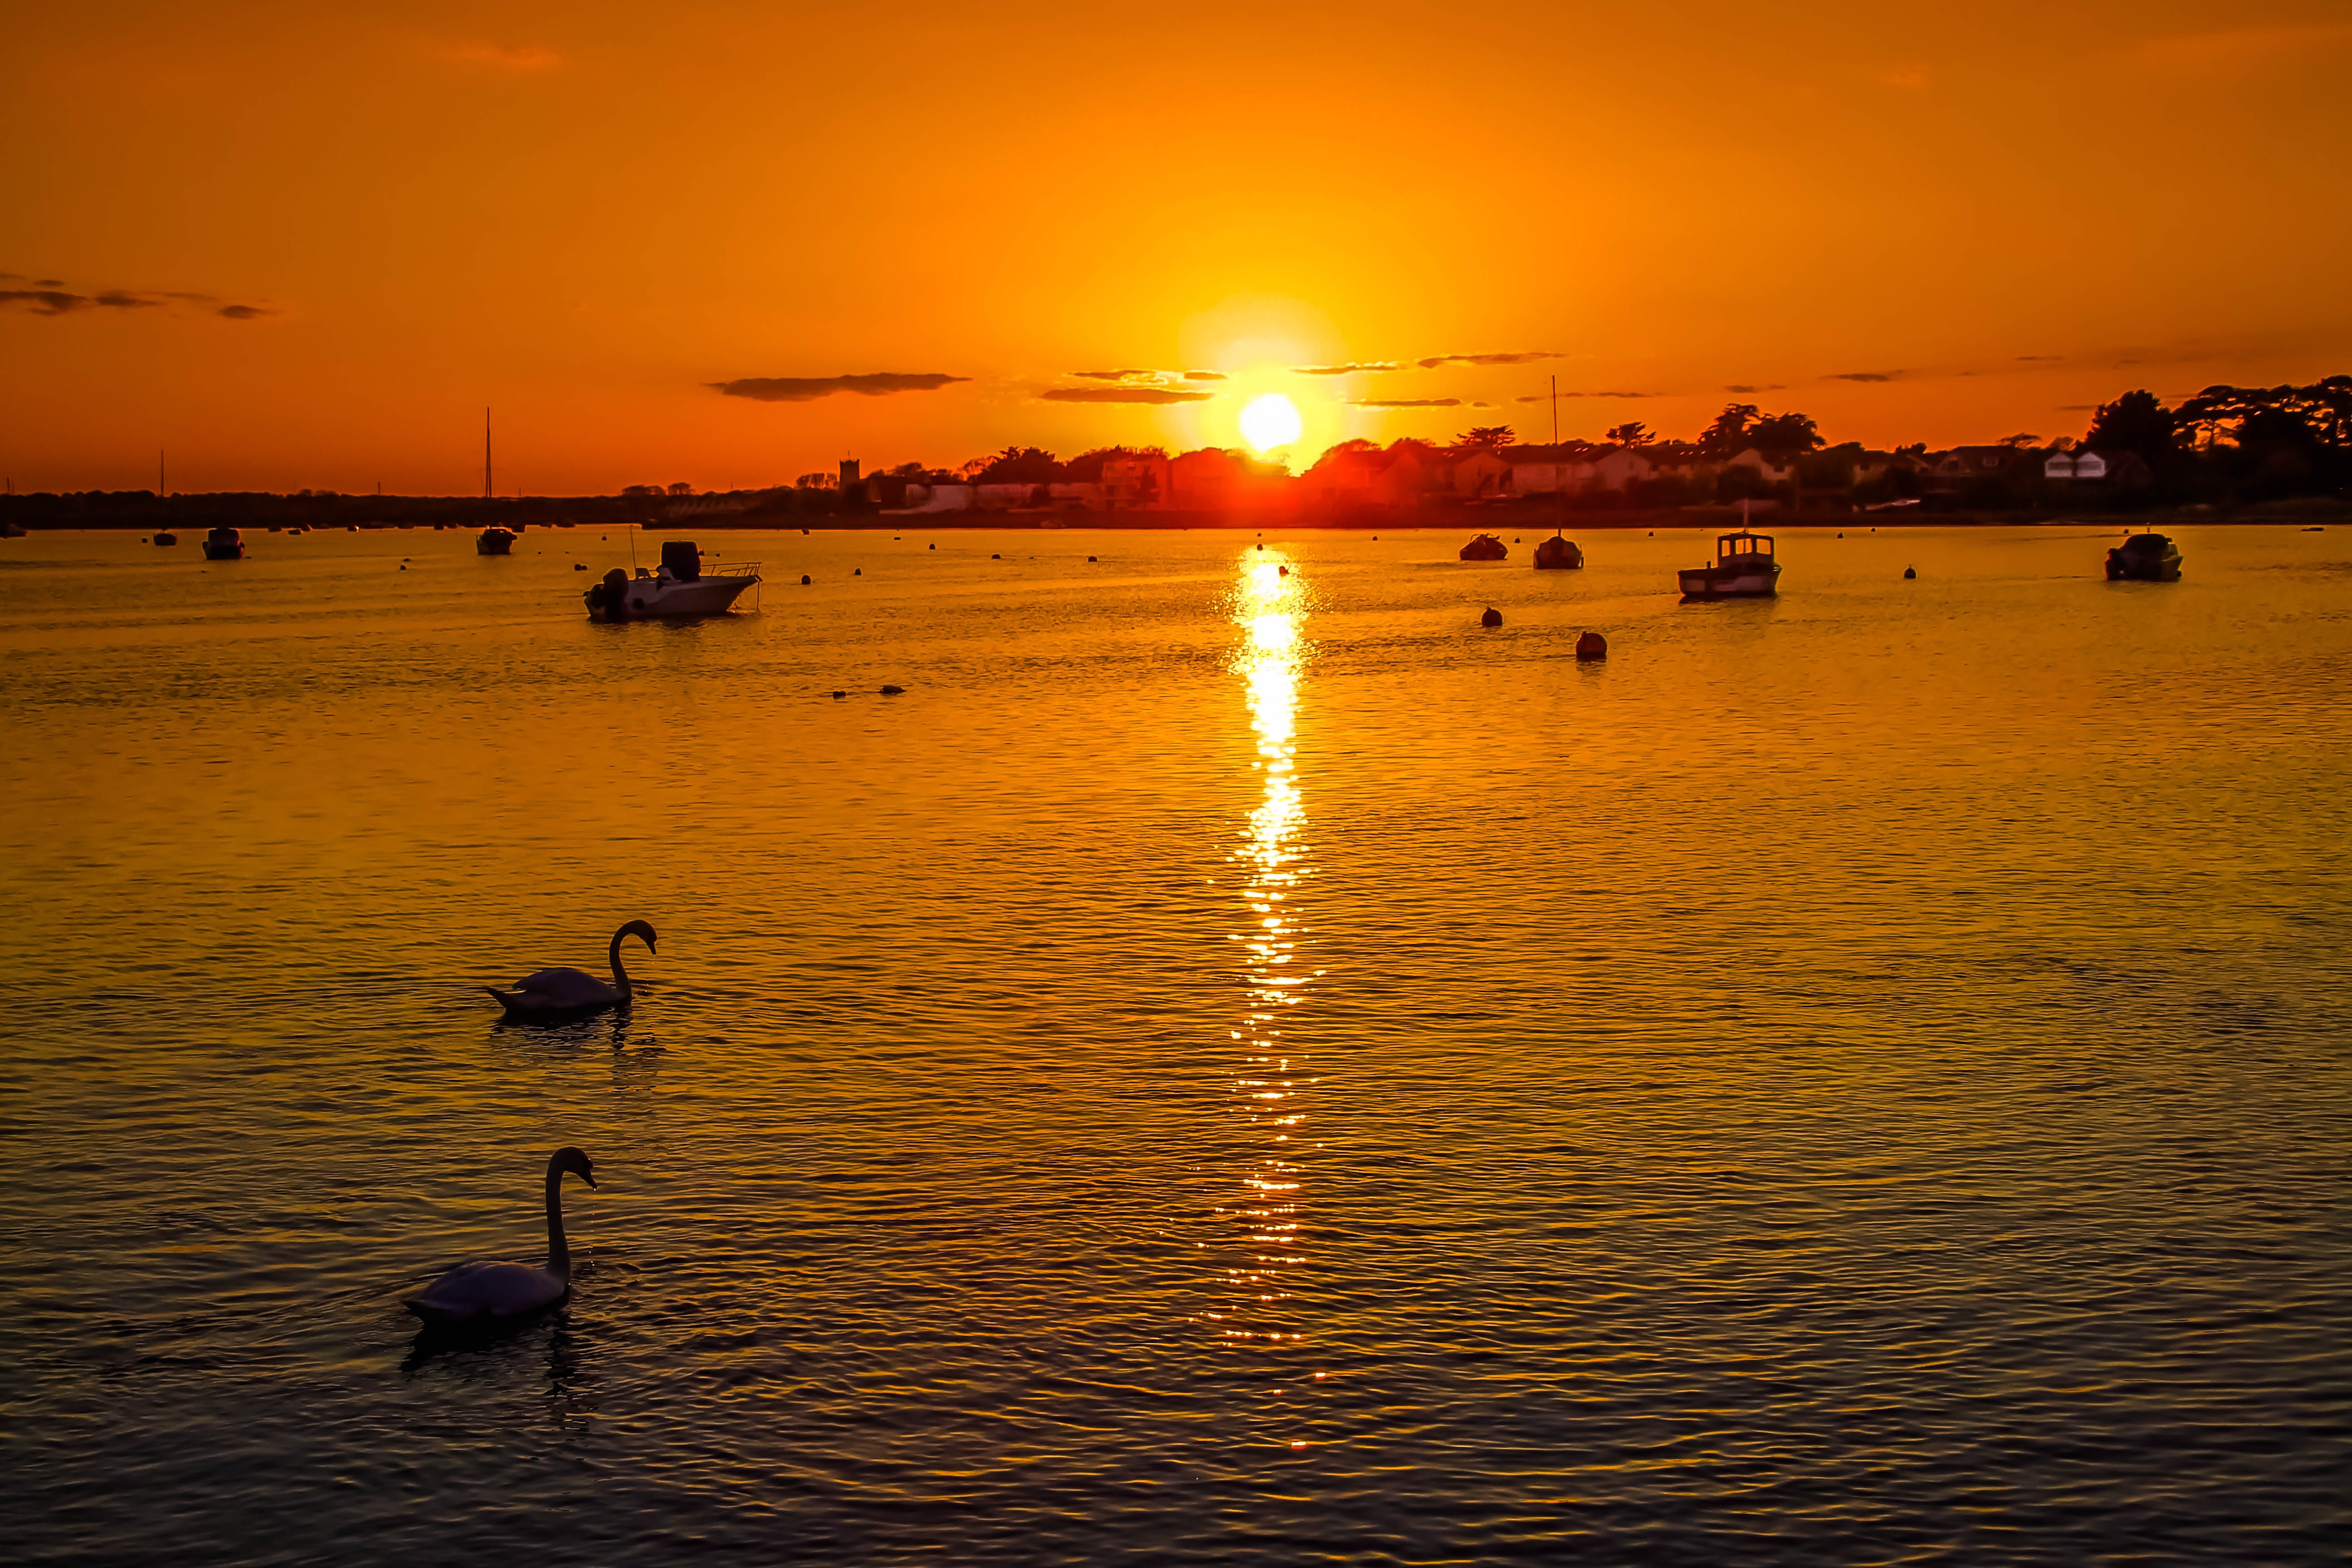
beach, sea, ocean, sun, sunrise, sunset, sunlight, morning, dawn, dusk, evening, reflection, england, christchurch, afterglow